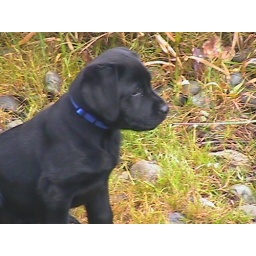
This was her first excursion to water. She didn't jump in like a fish to water like we expected!